Chelluboyina Venugopala Krishna

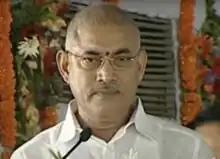
Chelluboyina in April 2022

Chelluboyina Srinivasa Venugopala Krishna (born 23 December 1962) is an Indian politician and businessman from the state of Andhra Pradesh. He is the Minister of Backward Classes Welfare, Public Relations, Information and Cinematography and is elected as the Member of the Legislative Assembly (MLA) representing Ramachandrapuram Assembly constituency on behalf of YSR Congress Party. He started his political career in 2000 with Indian National Congress and was elected as a member of Zilla Parishad in 2001 and 2006.